Bernard John McQuaid

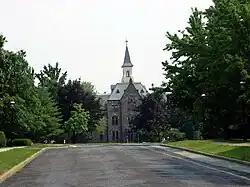
Presidents Hall at Seton Hall University, where McQuaid served as the founding president

When Seton Hall College was opened in September 1856, McQuaid served as its first president (1856–1857, 1859–1868). He directed a staff of three other priests and five lay instructors, serving a student body that grew from five to 54 by the end of the college's first year. He returned to St. Patrick's at Newark for two years before resuming his duties as president in July 1859, retaining his role as rector of the cathedral and remaining in those positions until he became a bishop. He also served as professor of rhetoric at the college, and was known as "a rigid disciplinarian [who] insisted on promptness and exactness in every detail." In 1860, McQuaid moved Seton Hall from its original location in Madison to South Orange, which was more accessible to Newark. A large marble mansion on the estate served as a seminary while a new brick building was erected for the college. The cornerstone of the new building was laid in May 1860 and the college was opened the following September with 50 students.